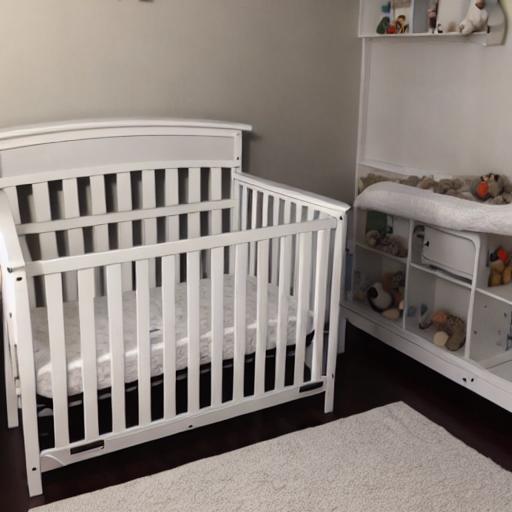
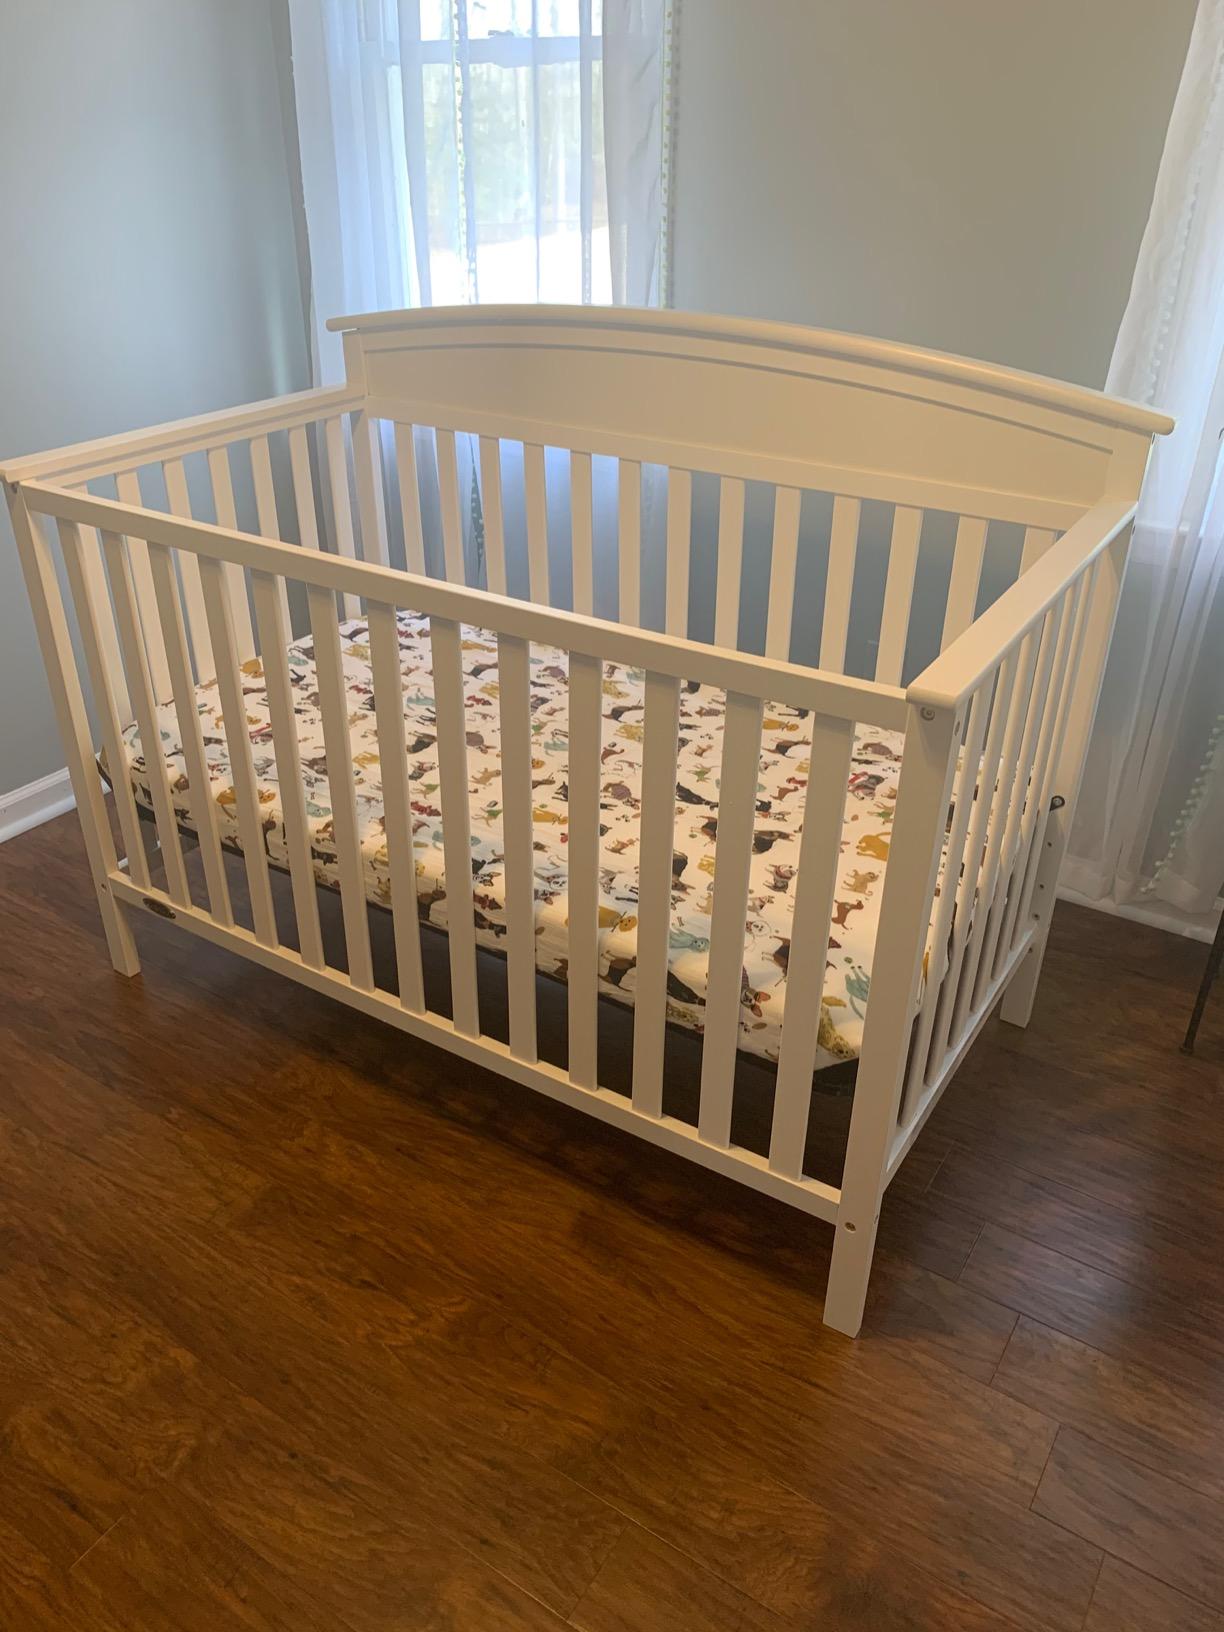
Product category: products_crib
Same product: no